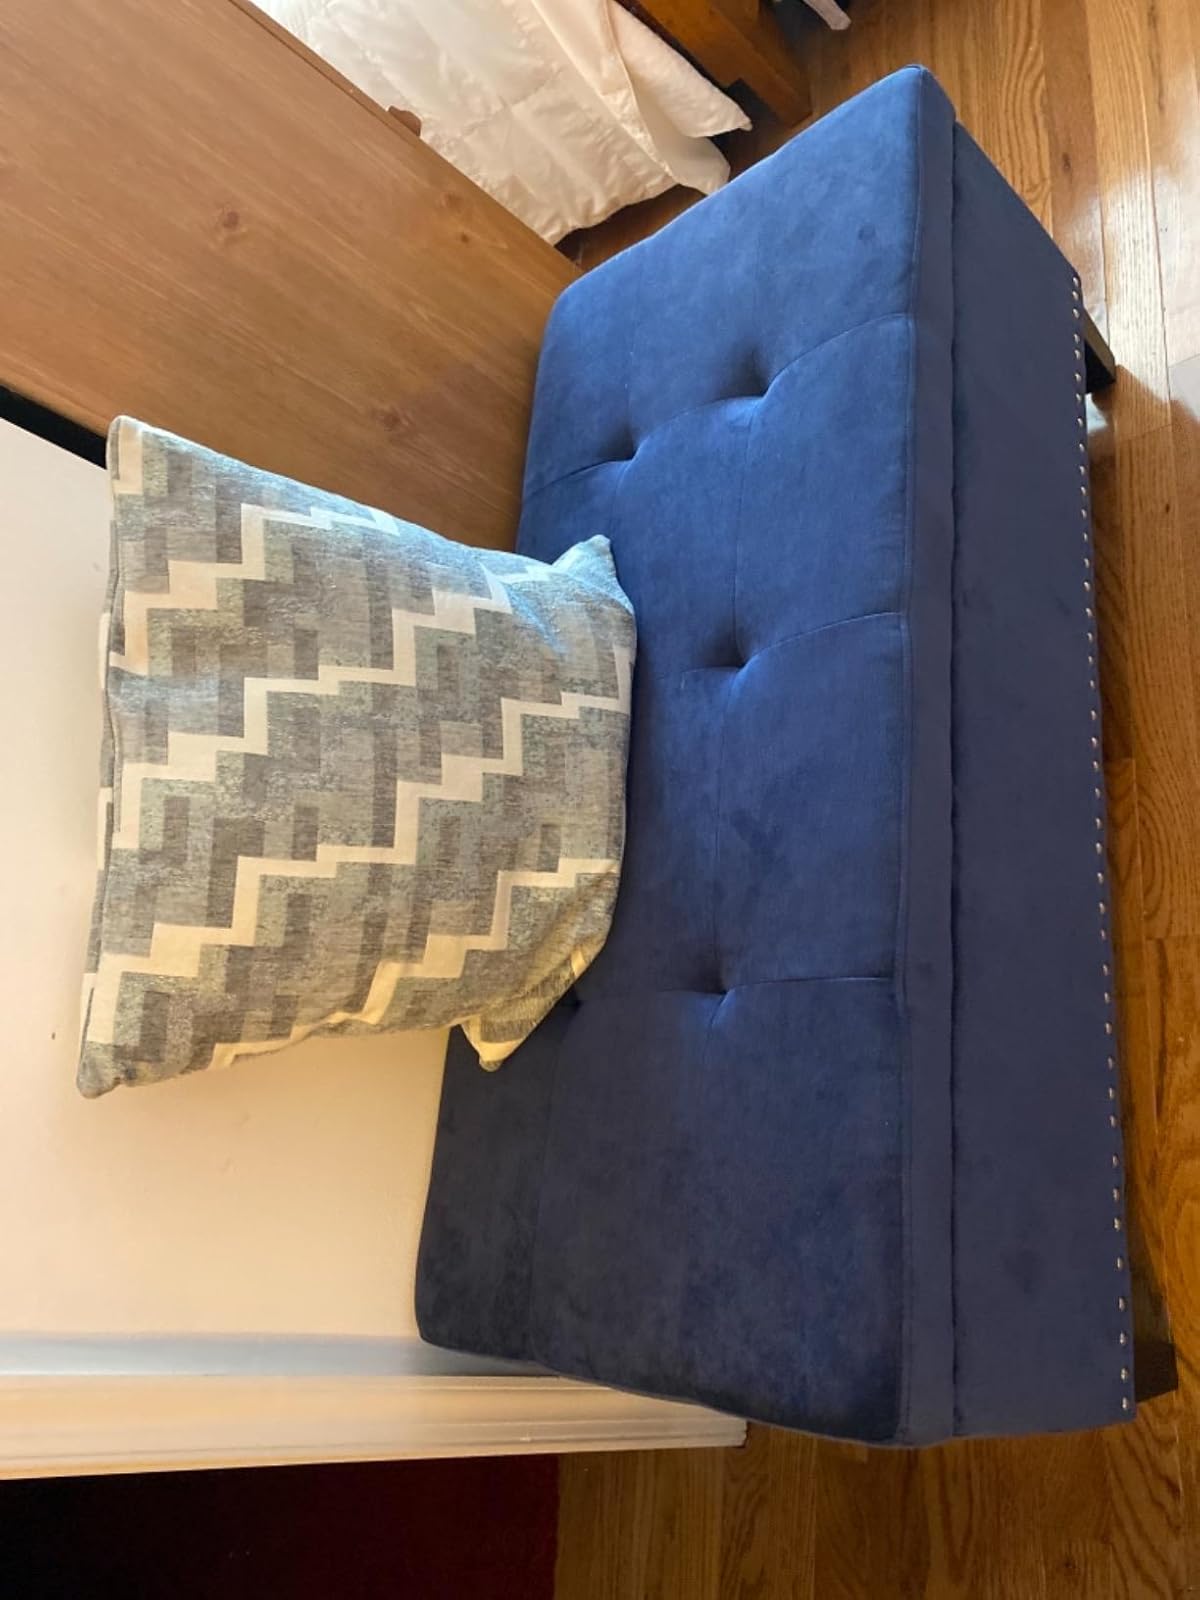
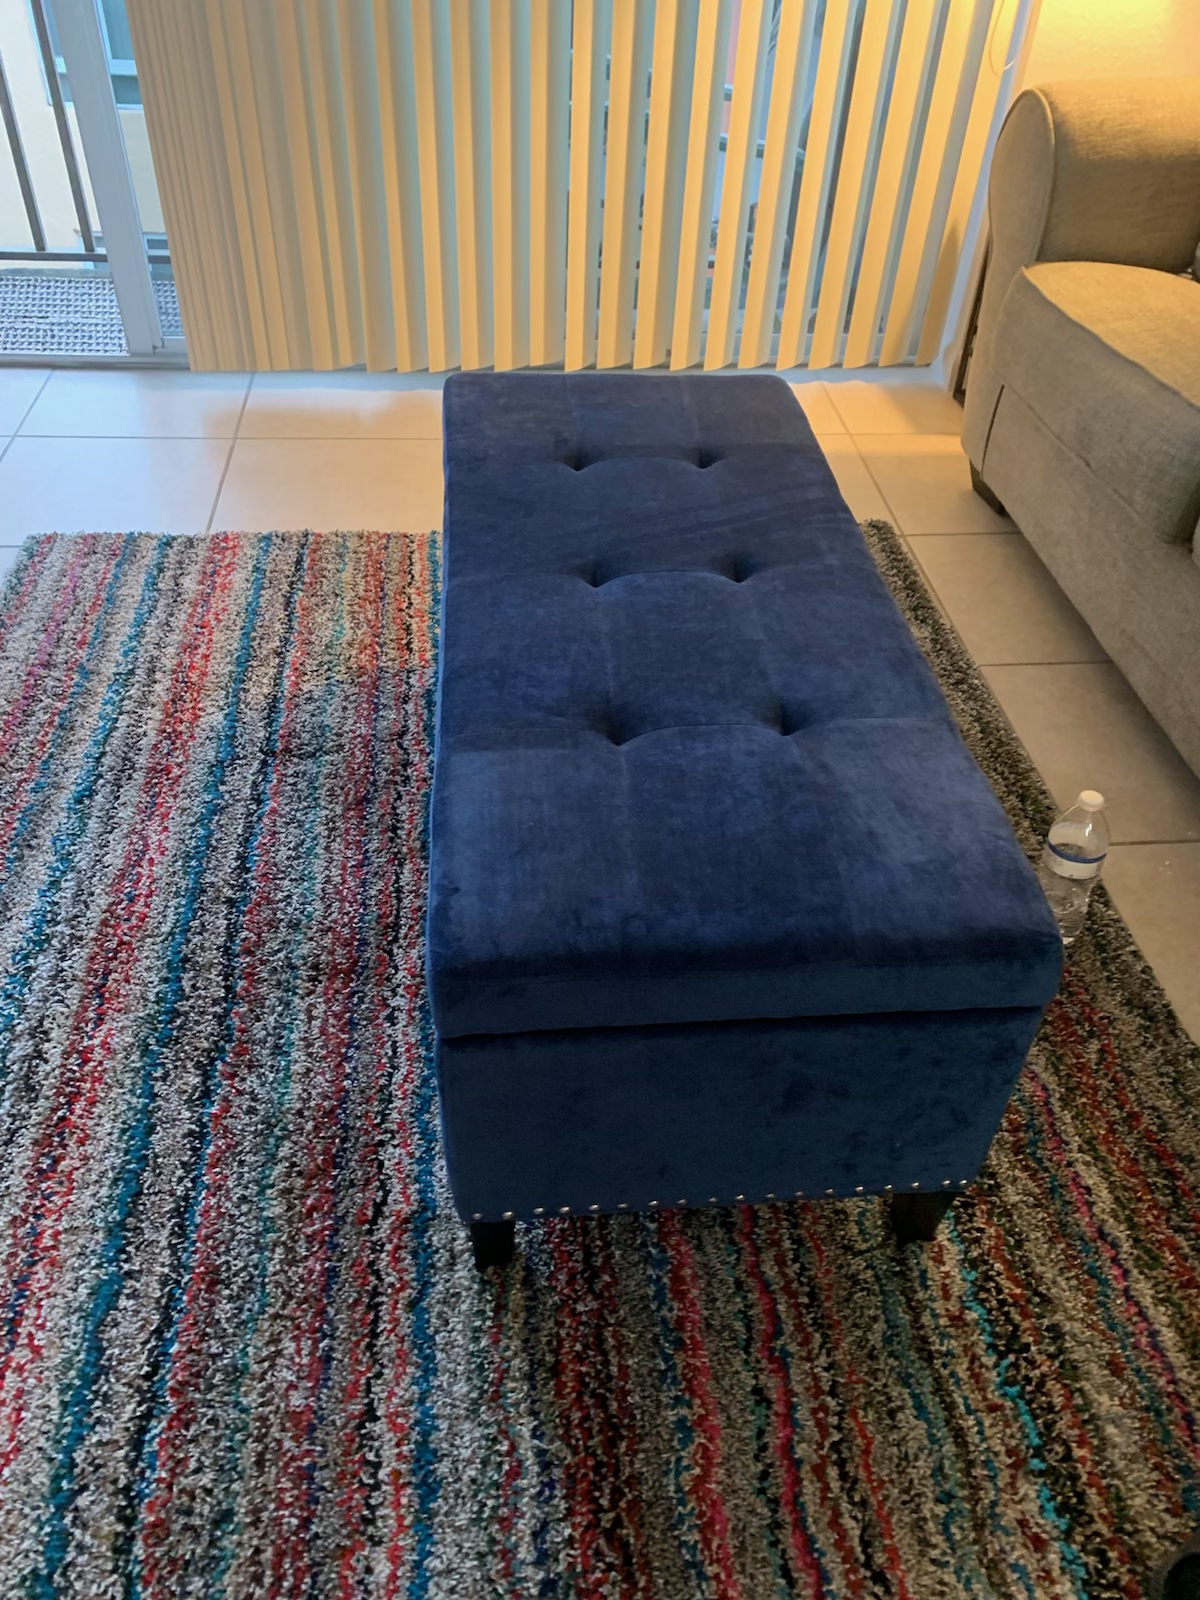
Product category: stool
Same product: yes